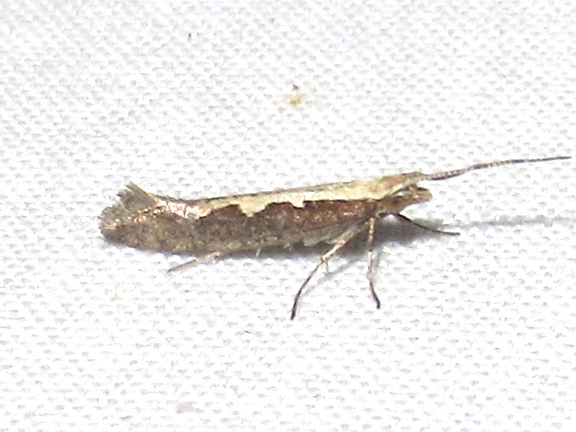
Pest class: diamondback_moth